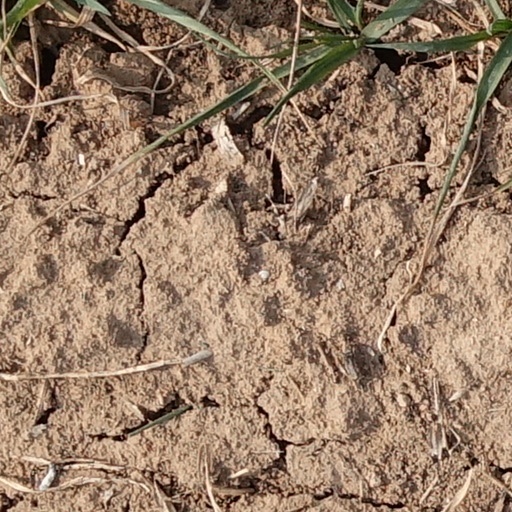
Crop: wheat